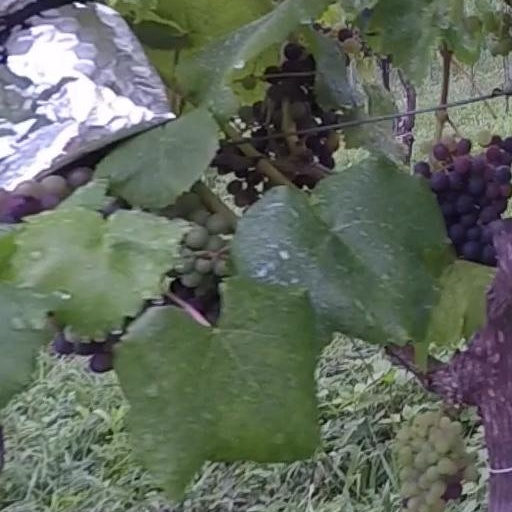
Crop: grape